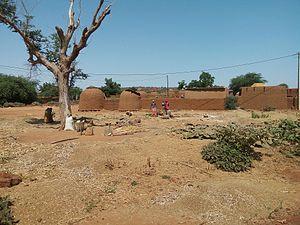
c'est une photo des femmes rurales (village de Founkouye/Région de Tahoua en république du Niger) entrain de battre du mil dans le cadre des activités ménageres. This is an image of music and dance from Niger